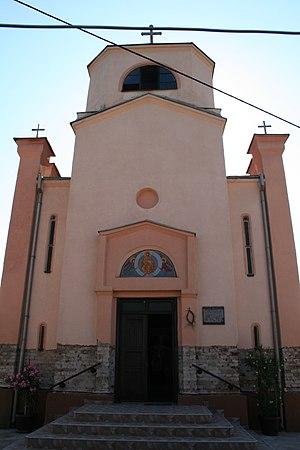
Uzveće est un village de Serbie situé dans la municipalité de Bogatić, district de Mačva. Au recensement de 2011, il comptait 972 habitants.